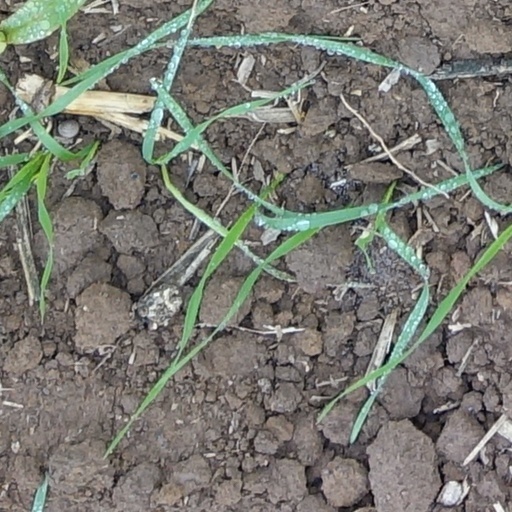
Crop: wheat